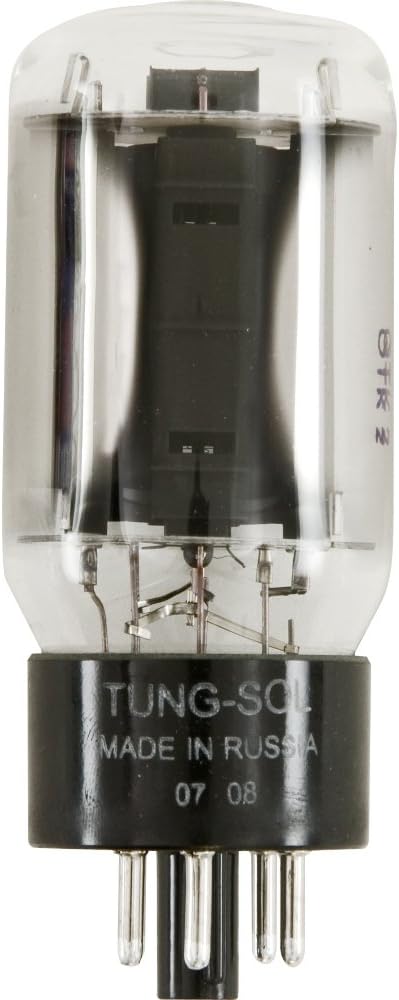
Tung-Sol 6L6GC STR Matched Power Tubes Hard Duet
Category: Musical Instruments
6L6GC STR Matched Power Tubes Hard Duet. Built to the same special tube request specs of leading amp manufacturers of the 1960s, Tungsol 6L6 GC STR Power Tubes are rugged and reliable power tubes that excel in the most demanding guitar amp circuits. Choose from soft, medium, or hard in the drop down menu to get the right tube for your needs. Soft, medium, and hard style descriptions refer to break up modes of the tube for an overdriven guitar signal.Soft tubes have lower plate current and transductance matching numbers and reach saturation and break-up quicker. They are perfect for blues guitarists for the because of the tonal break-up and sustain they give you. Hard tubes on the other hand have a much higher amount of clean headroom before they give you that break-up and distortion. With a high plate current and transconductance matching numbers, they take longer to reach full saturation and are the preferred tubes for those into jazz, country, or bass, and guitarists who use various effects pedals for creating distortion. Medium tubes, as you'd think, fall in between these two, as far as break-up, headroom, saturation, etc. and are a more versatile option if you play a little bit of everything.
Features: 6L6GC STR Matched Power Tubes Hard Duet | Built to the same special tube request specs of leading amp manufacturers of the 1960s, Tungsol 6L6 GC STR Power Tubes are rugged and reliable power tubes that excel in the most demanding guitar amp circuits | Choose from soft, medium, or hard in the drop down menu to get the right tube for your needs | Soft, medium, and hard style descriptions refer to break up modes of the tube for an overdriven guitar signal | Soft tubes have lower plate current and transductance matching numbers and reach saturation and break-up quicker